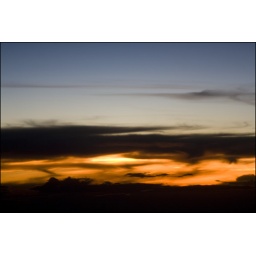
Watching the Sunset from the Plane's window above the clouds